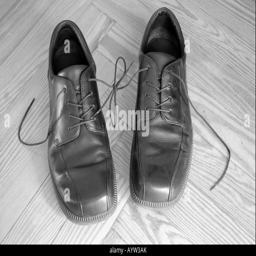
pair of shoes with their laces tied each other .